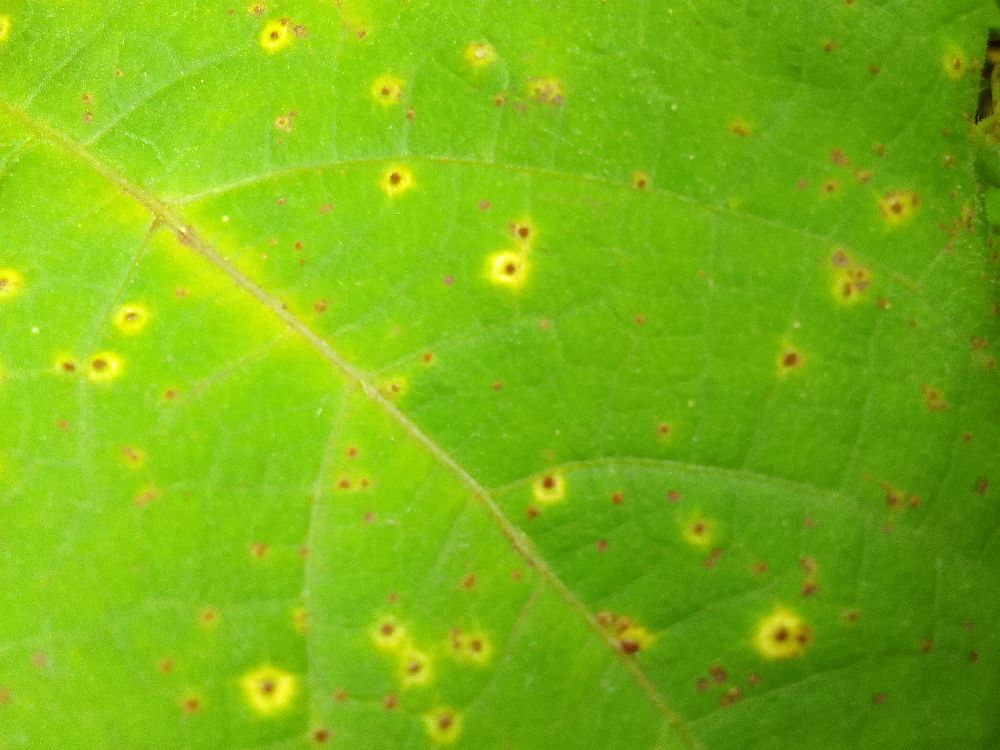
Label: rust